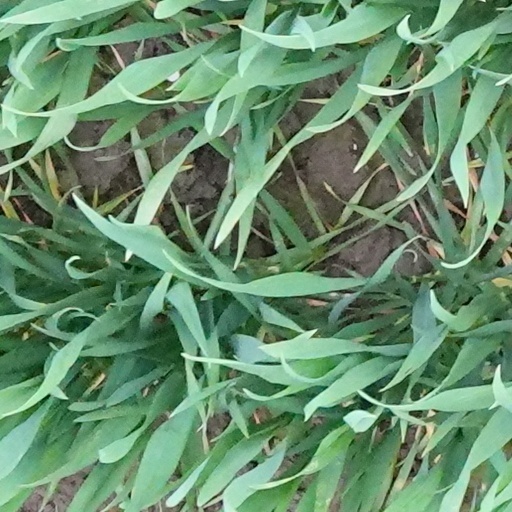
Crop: wheat